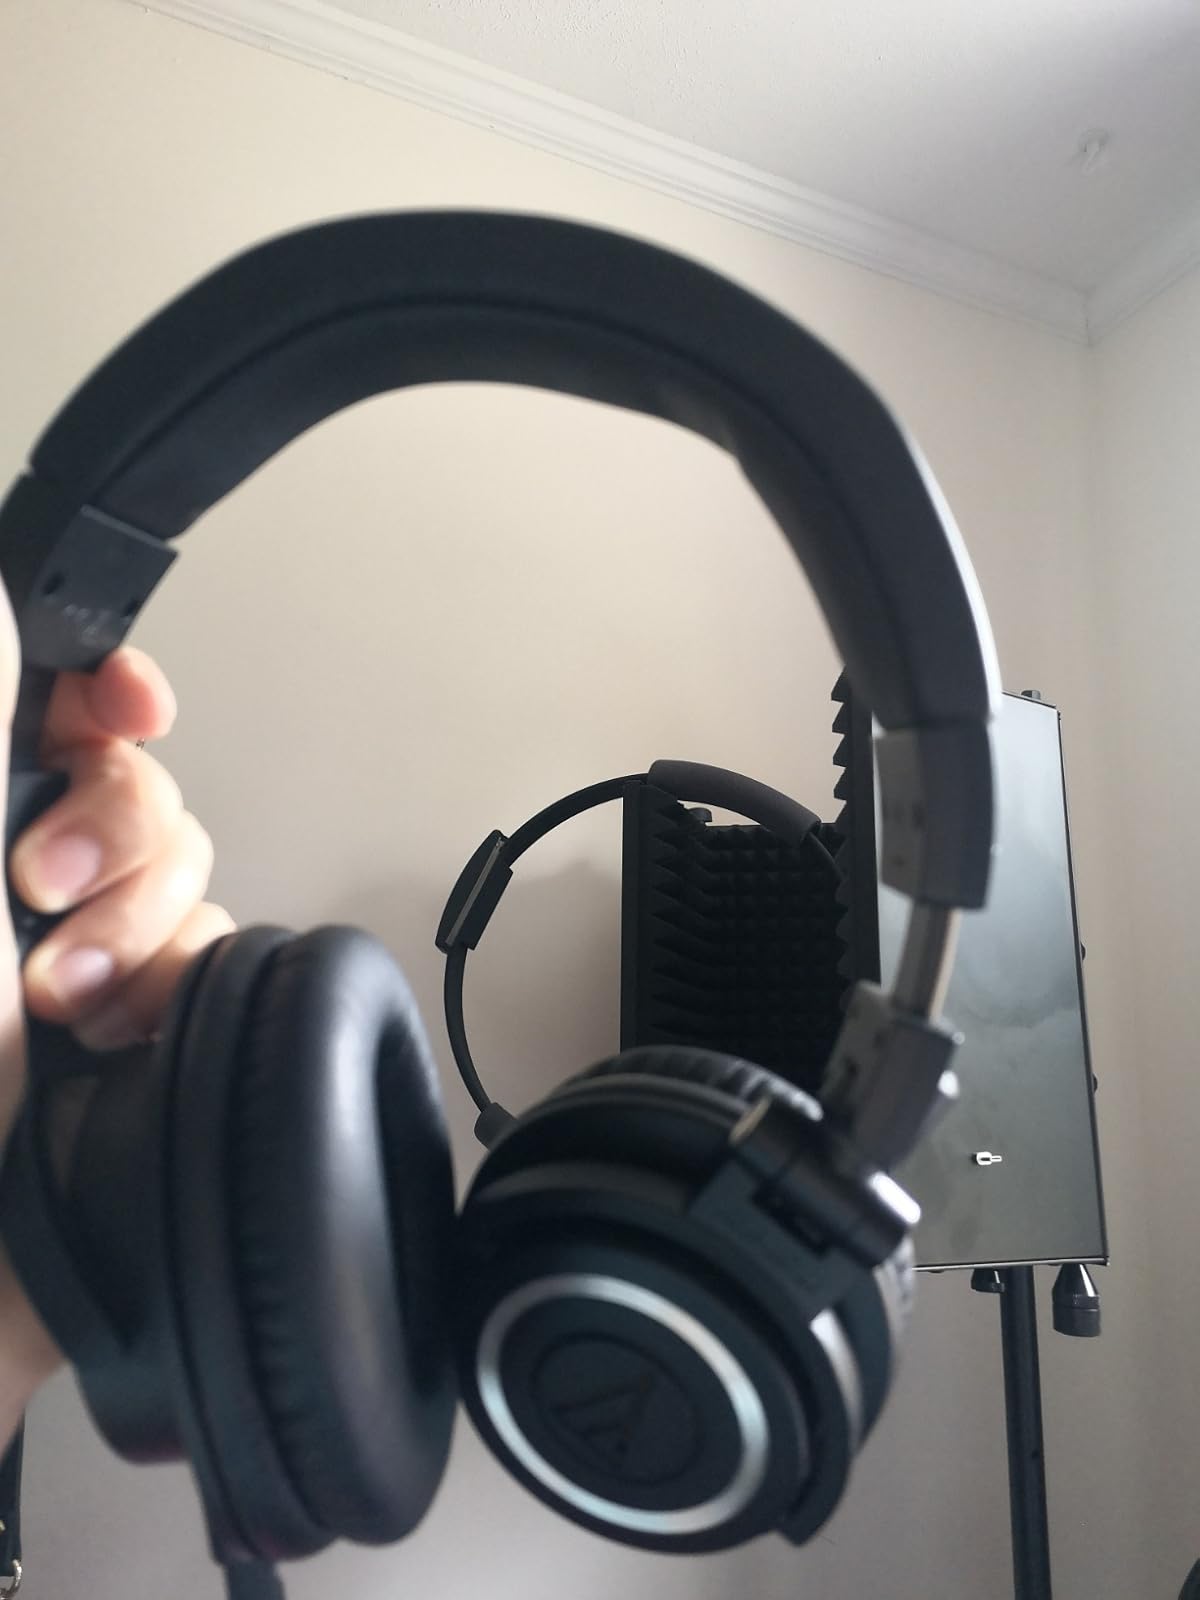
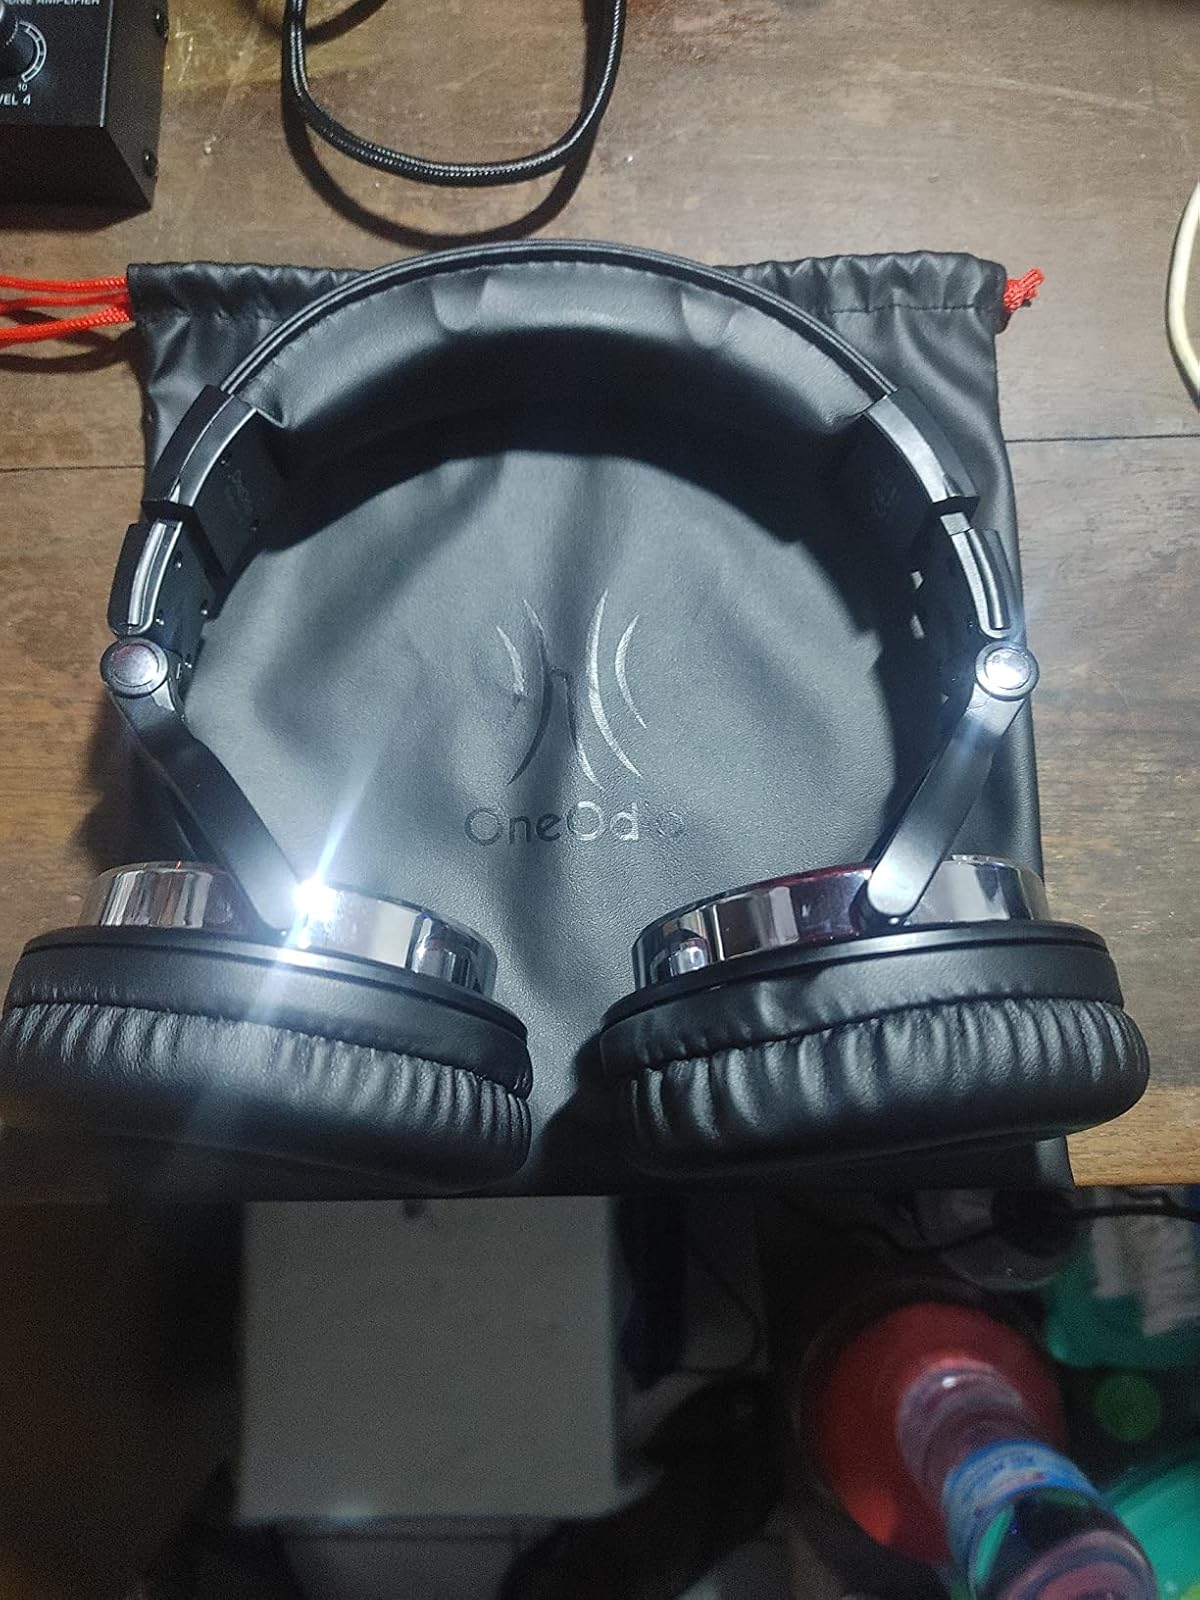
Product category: headphones
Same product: no